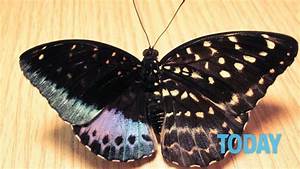
Label: butterfly